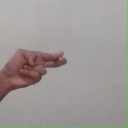
अक्षर: ह